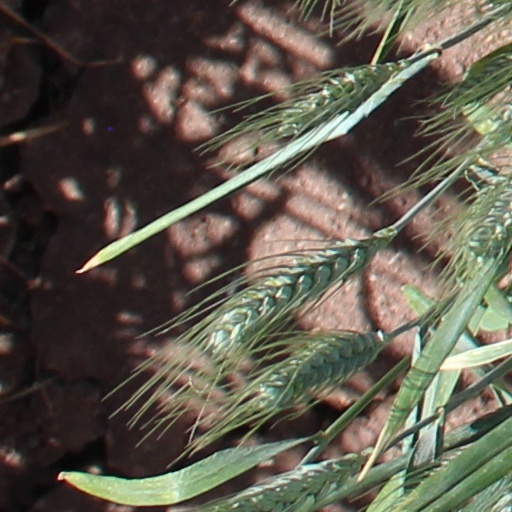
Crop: wheat